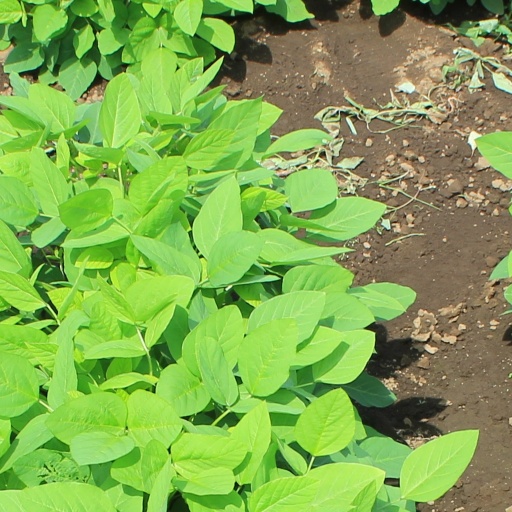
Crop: soybean